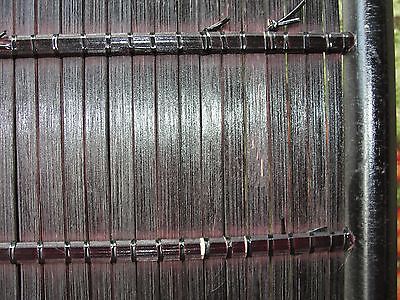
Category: chair